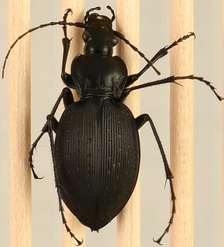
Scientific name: Carabus goryi
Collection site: Great Smoky Mountains National Park NEON (GRSM), plot GRSM_020